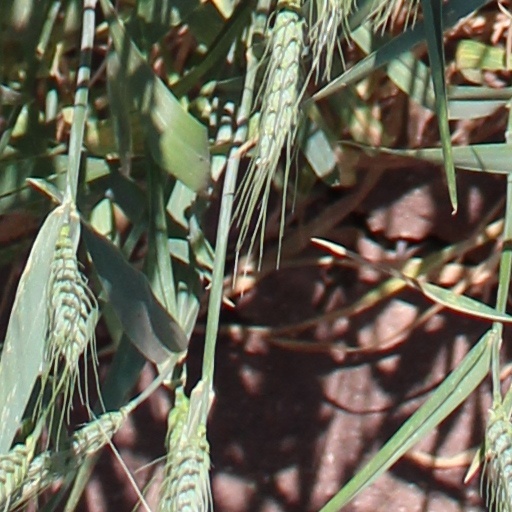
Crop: wheat